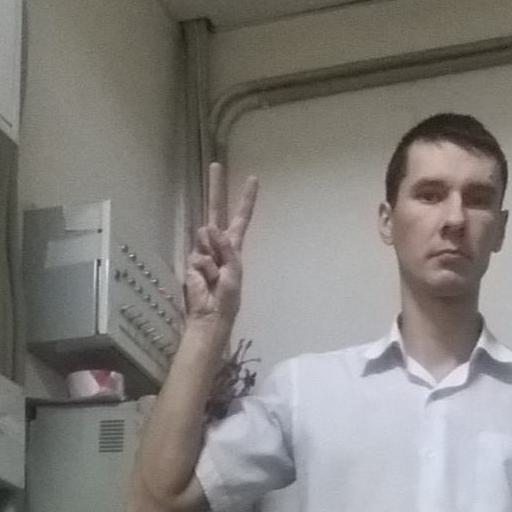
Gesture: peace